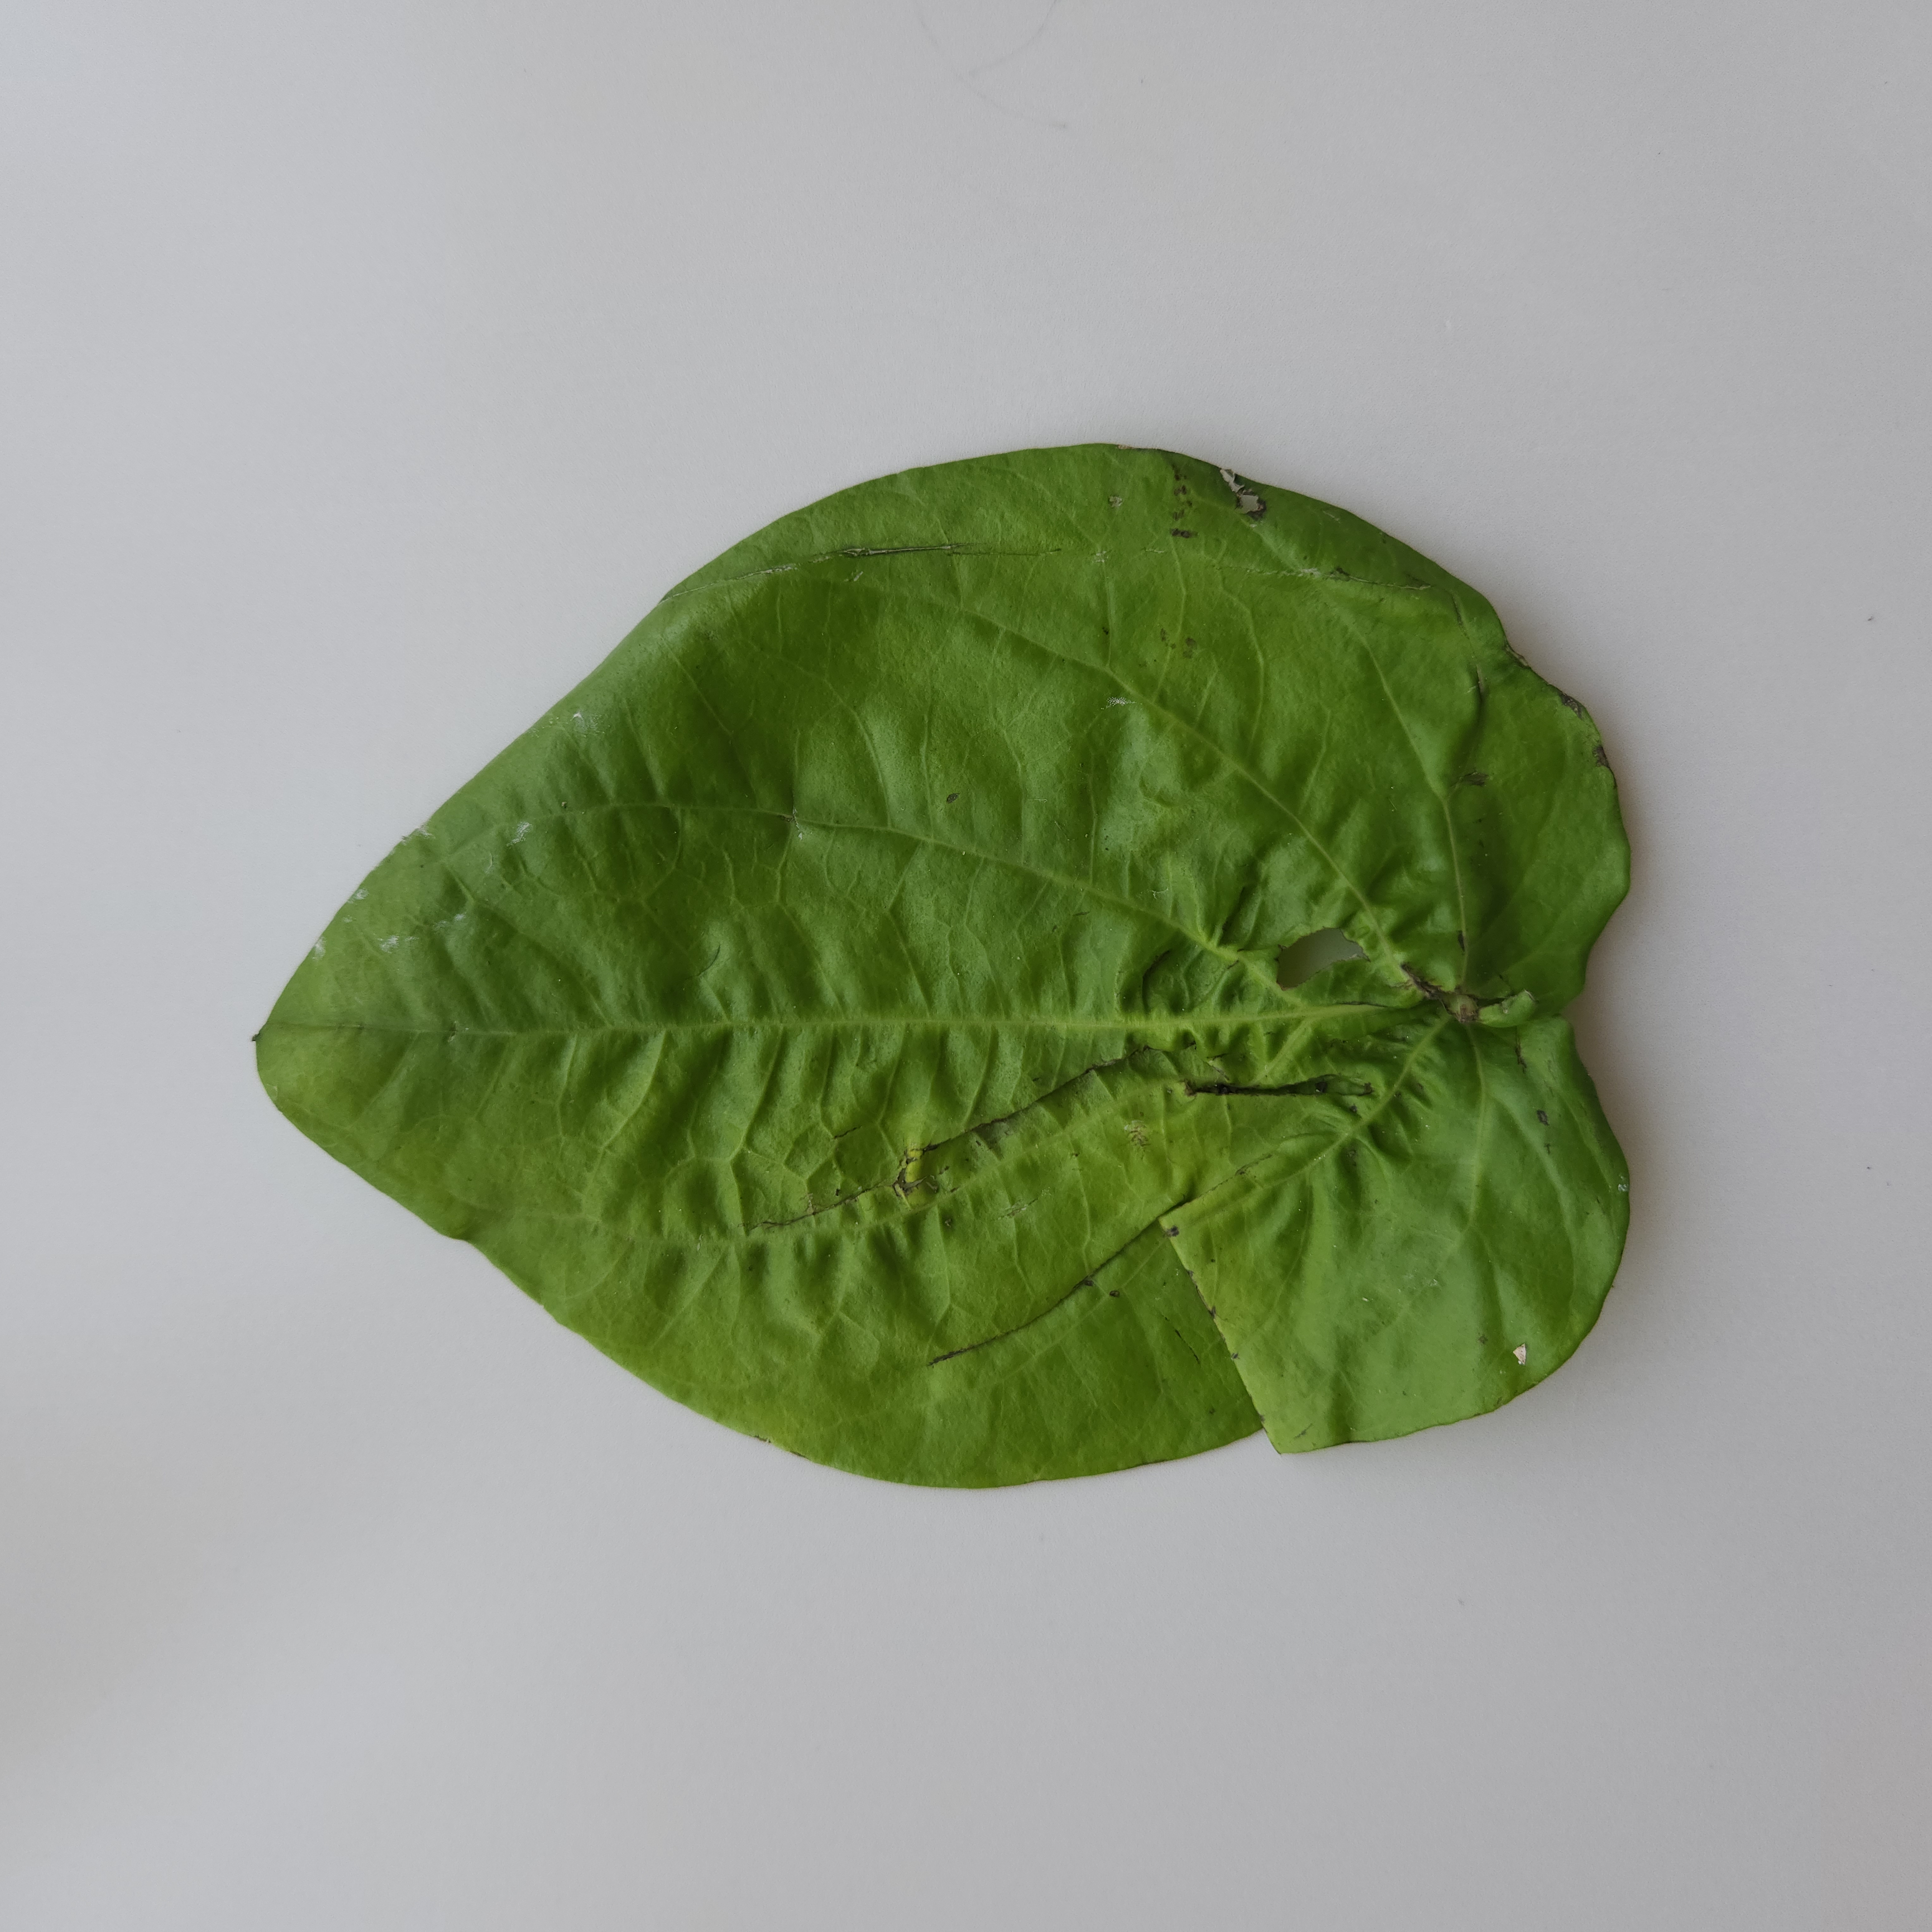
Label: Diseased